Ward Bowlby

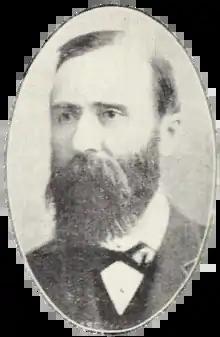
Bowlby, 1912

Ward Hamilton Bowlby (October 4, 1834 – January 8, 1917) was a Canadian lawyer and politician. He served as reeve of Berlin from 1865 to 1868.